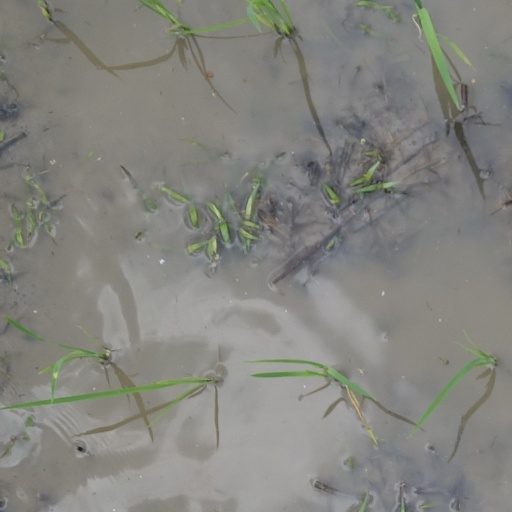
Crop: rice